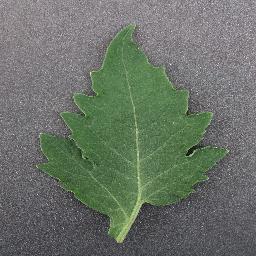
Label: Tomato___healthy